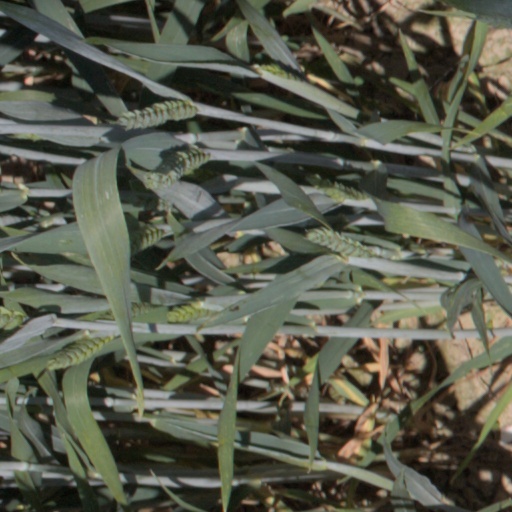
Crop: wheat